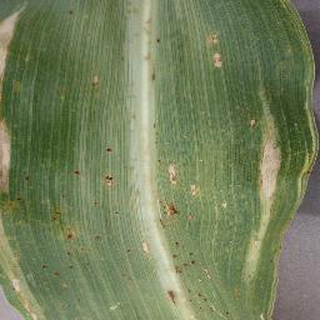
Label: corn_northern_leaf_blight